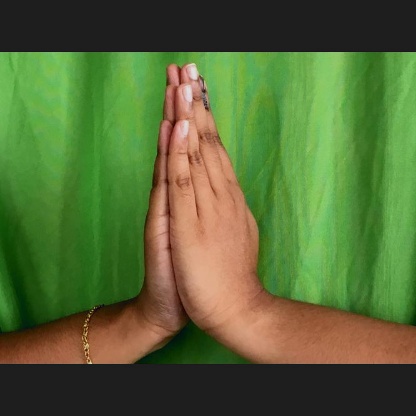
Mudra: Anjali